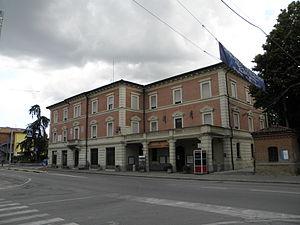
Granarolo dell'Emilia est une commune italienne de la ville métropolitaine de Bologne dans la région Émilie-Romagne en Italie.